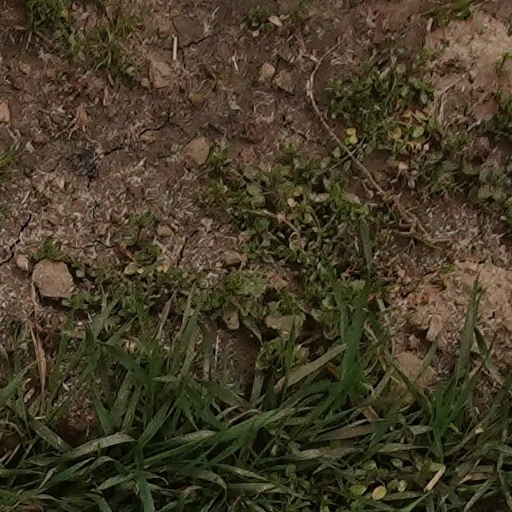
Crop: wheat